Trash Truck (TV series)

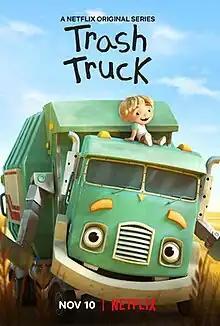
Season 1 promotional poster

Trash Truck or Giant Jack is an American animated television series created and written by Max Keane. Each episode revolves around the adventures of a young boy named Hank and his best friend Trash Truck who is a garbage truck.